The Forty Days of Musa Dagh

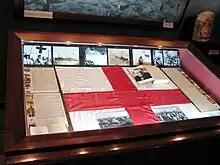
An exhibit dedicated to the siege and the novel at the Armenian Genocide Museum in Yerevan, Armenia.

Werfel's novel made him famous among Armenians, according to his biographer, Peter Stephan Jungk. Citing Father Bezdikian, an Armenian priest living in Venice, Italy whose grandfather served and fought during the siege: "Franz Werfel is the national hero of the Armenian people. His great book is a kind of consolation to us—no, not a consolation, there is no such thing—but it is of eminent importance to us that this book exists. It guarantees that it can never be forgotten, never, what happened to our people." Ascherson stated: "For Armenians, it remains unique and precious: for all its minor inaccuracies, it's the one work whose urgency and passion keeps the truth of their genocide before the eyes of a world that would prefer to forget about it."